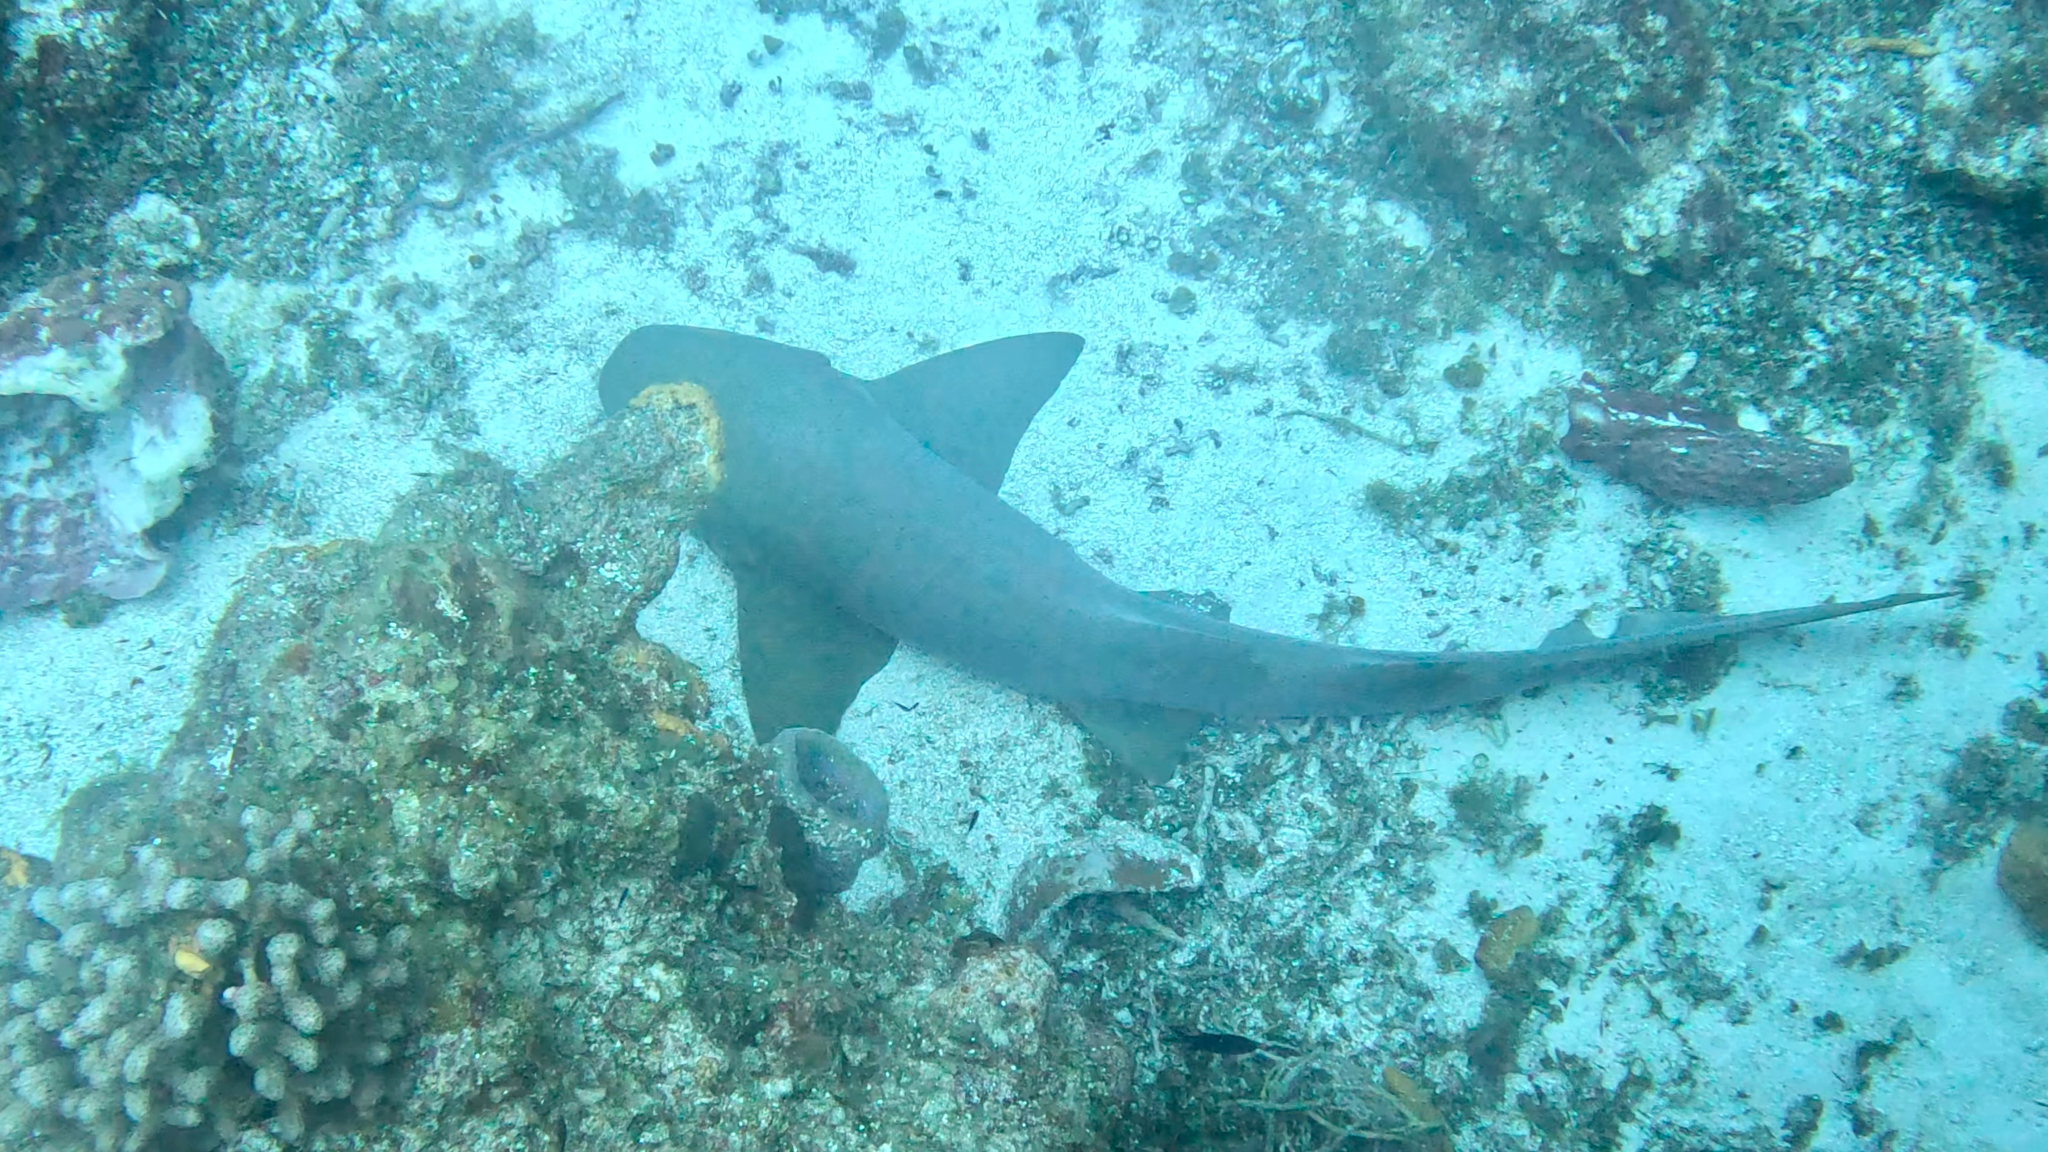
fish (species not among the labelled classes)